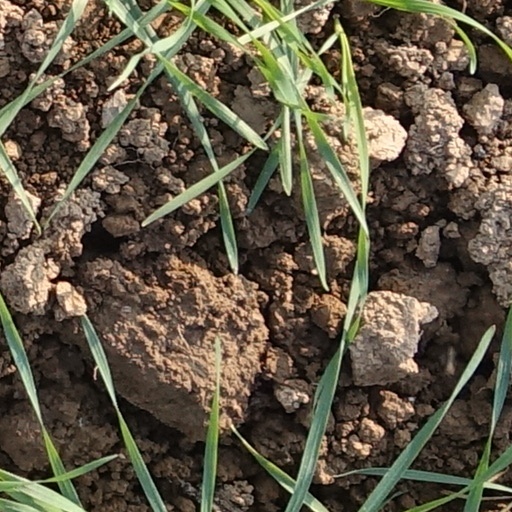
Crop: wheat